Silesian architecture

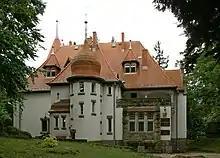
Gerhart Hauptmann Villa

The opposite to the Upper Silesian industrial small towns represented the Lower Silesian spas in the Sudetes mountain range. Silesia was without a doubt scenically the most beautiful part of the Kingdom of Prussia, which was the reason for the speedy development of several railway lines to the spas at the foothill of the mountains in the second half of the 19th century. These villages and towns, with its exclusive sanatoriums and hotels, were a prestigious field of work for architects from Breslau, but some of them, like Görbersdorf (the Silesian Davos), were also carried out by non- Silesians like Edwin Oppler from Hanover (although he was born in Silesia). After the royal court left Hirschberg valley (which is also a part of the Sudetes) the region became attractive for a number of famous people from the German intelligentsia, among them Nobel Prize winner Gerhart Hauptmann, whose villa in Agnetendorf (Jagniątków) was designed by one of the best architects from Berlin, Hans Grisebach, or political economist Werner Sombart, who resided in a villa in Schreiberhau by Fritz Schumacher from Hamburg.